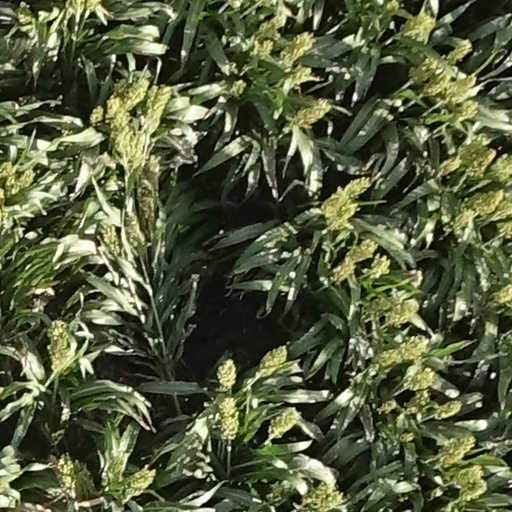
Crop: sorghum